Living hinge

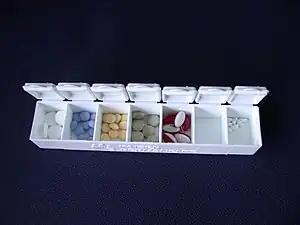
Pill box with hinged lids to compartments

A living hinge or integral hinge is a thin flexible hinge (flexure bearing) made from the same material as the two rigid pieces it connects.